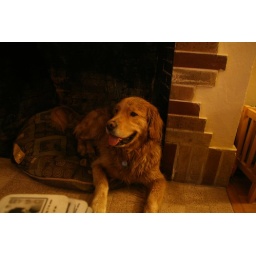
Happy to be home and back with our pup whose bed resides in the unused fireplace.